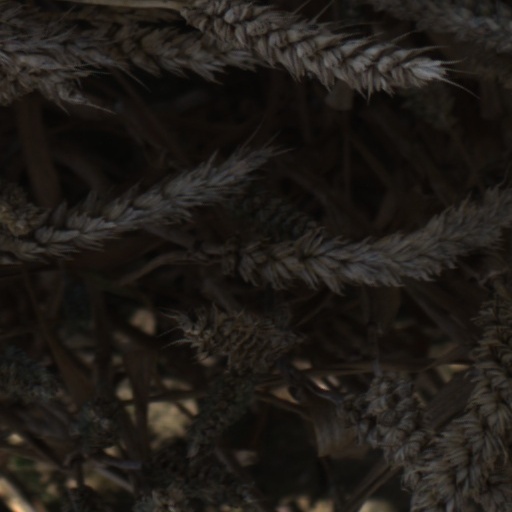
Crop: wheat